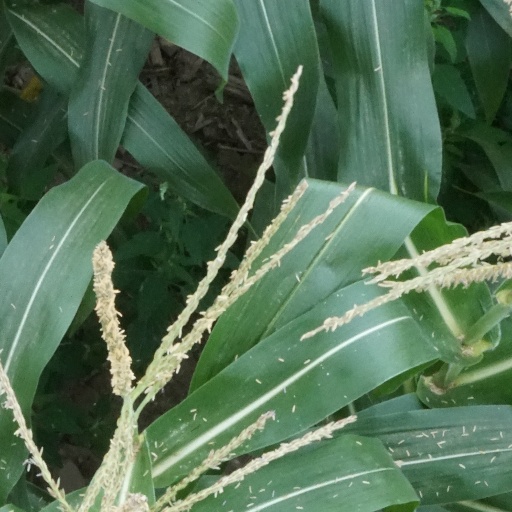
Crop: maize; corn